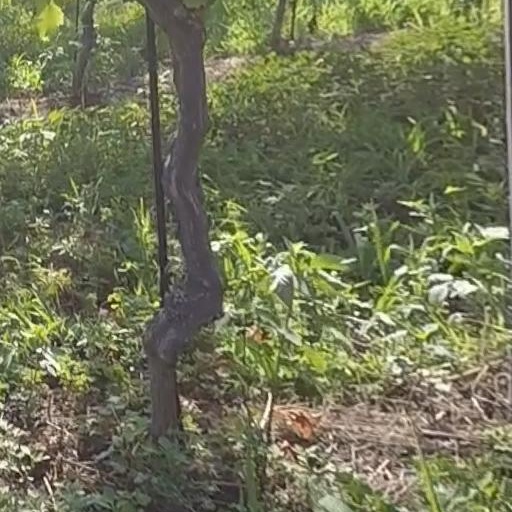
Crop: grape